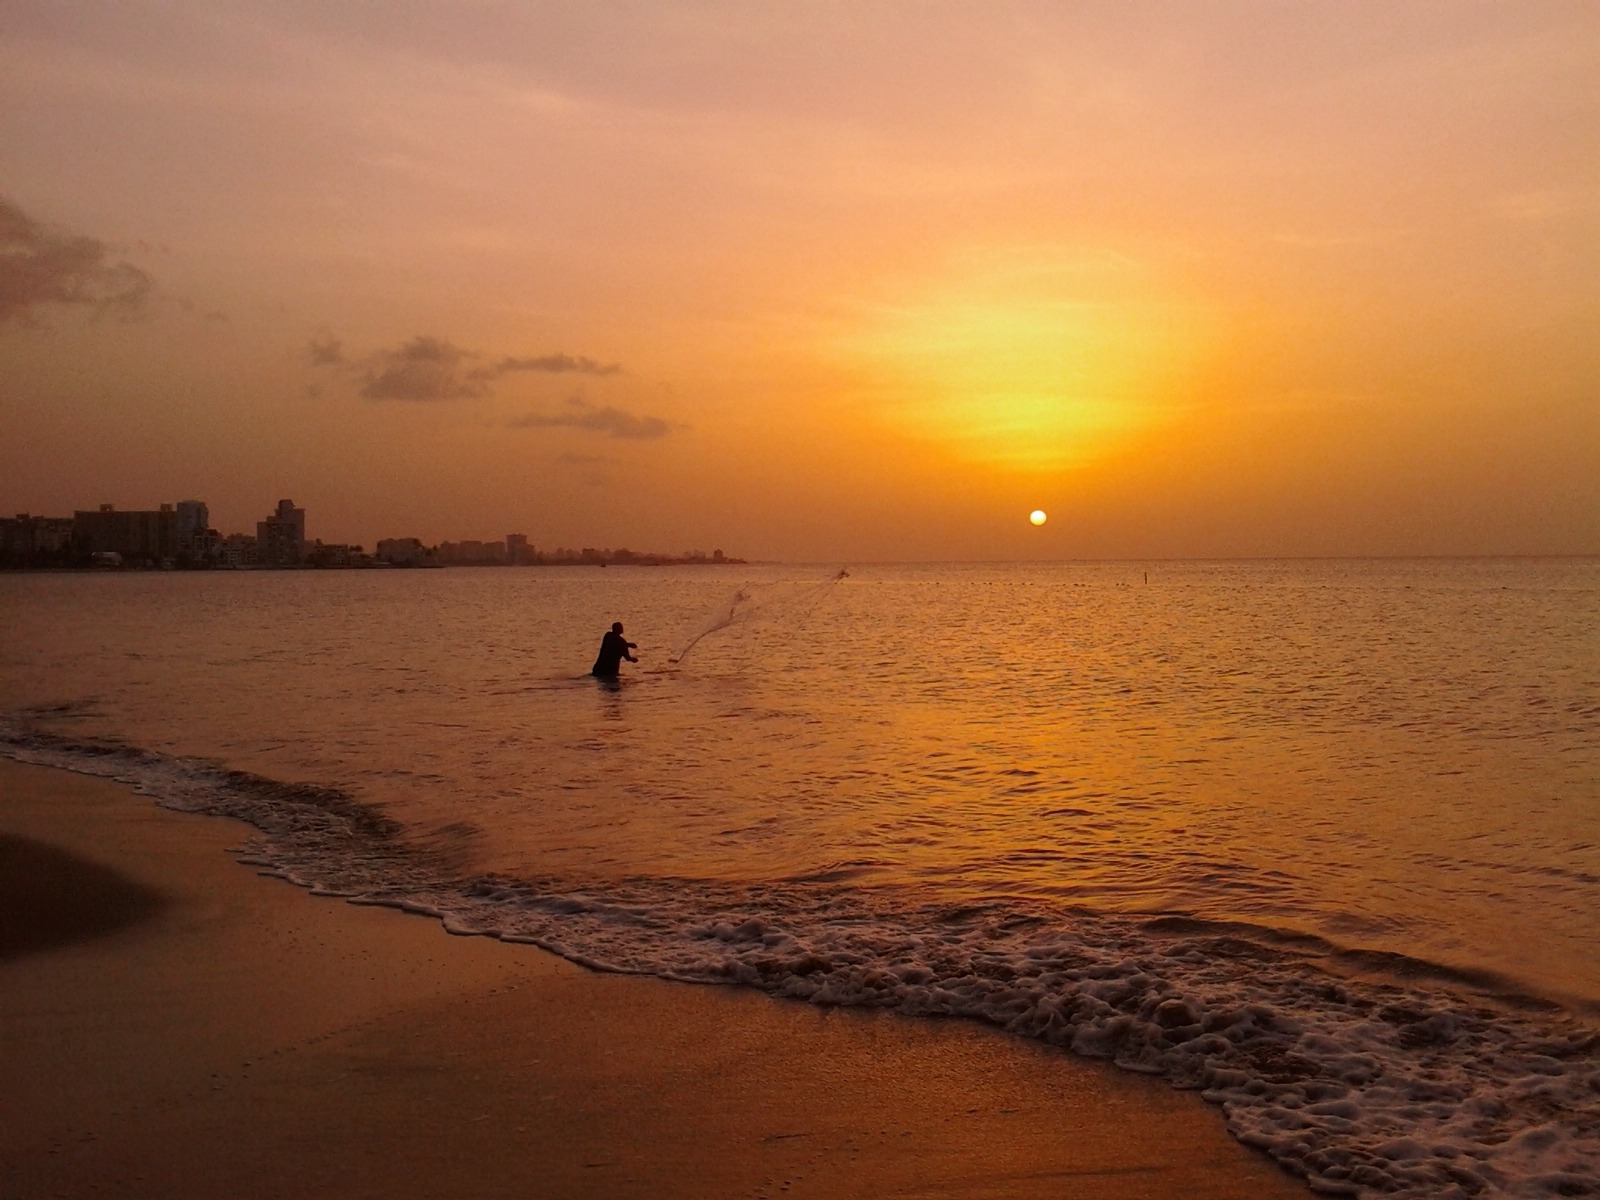
beach, sea, coast, water, nature, outdoor, sand, ocean, horizon, sun, sunrise, sunset, sunlight, morning, shore, wave, view, dawn, land, dusk, environment, evening, scenic, fisherman, natural, scenery, bay, body of water, afterglow, wind wave